Gregorio Di Leo

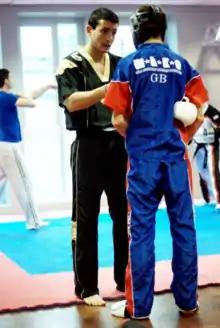

Gregorio Di Leo has been one of the few European athletes capable of winning a team competition in the United States, together with Roberto Bellotti (Amerikick International, Atlantic City, 2005), and he is the only European athlete that has been able to win a race in Central America (Guatemala City, Great Maya Challenge, 2006).